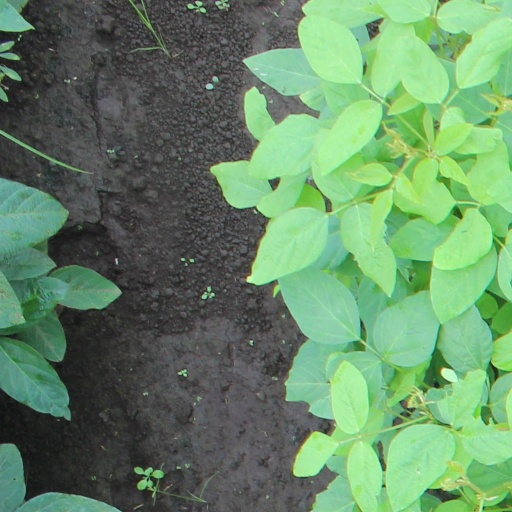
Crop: soybean